Royal New Zealand Infantry Regiment Vietnam deployments 1965–1972

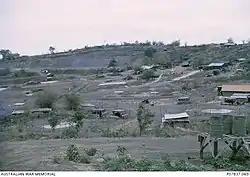
The Horseshoe in 1970

The principal communist units in Phước Tuy were main forces from the 274th and 275th Regiments of the Vietcong (VC) 5th Division headquartered in the Mây Tào Mountains at the very north east of the province. Operating in Phước Tuy, Biên Hòa and Long Khánh Provinces the 5th Division comprised both local VC guerrillas and North Vietnamese People's Army of Vietnam (PAVN) Regular forces. The 274th Regiment was the stronger and better trained of the two, based in north-west Phước Tuy in an area known as the Hat Dich secret zone, with three battalions numbering 2,000 men. The 275th Regiment was based in the Mây Tào Mountains in an area known as the May Tao Secret Zone, and mainly operated in the east of the province. It consisted of three battalions with a total of 1,850 men.